Lady Strangford

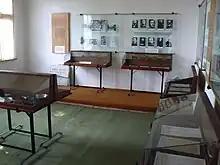
An exhibition about Strangford in a museum in Radilovo

The war crimes that were taking place in Bulgaria in 1876 gained her attention. Christians had suffered massacres by the Ottomans and Strangford initially joined one committee and then she set up her own. Thousands of pounds were raised by the "Bulgarian Peasants Relief Fund" and she went to Bulgaria in 1876 with Robert Jasper More, eight doctors and eight nurses. Both she and More wrote letters to "The Times" to report and gather more funds. Strangford believed that the Bulgarians and not the Serbs would be important as the Ottoman Empire shrank. These were views that she had shared with her husband. Strangford found the Bulgarians to just need the tools for their own self-improvement and she was impressed that their first priority was a school. She built a hospital at Batak and eventually other hospitals were built at Radilovo, Panagiurishte, Perushtitsa, Petrich and at Karlovo. She also provided subsidies to a flour mill and a number of saw mills.